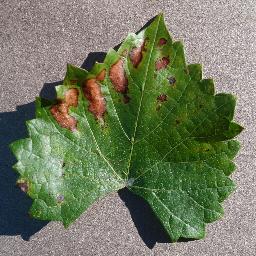
Label: Grape___Esca_(Black_Measles)